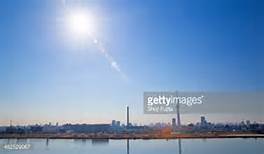
Weather: sun or clear